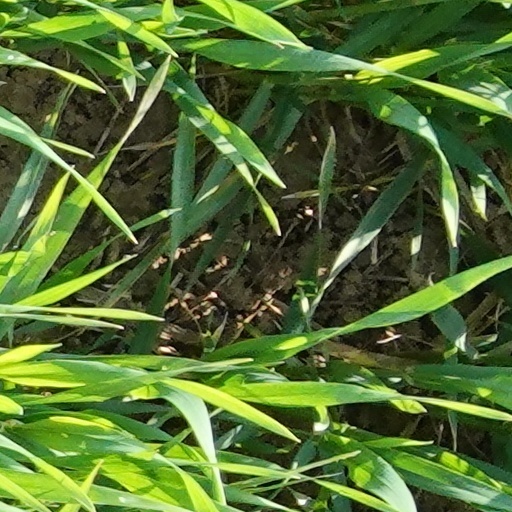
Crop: wheat